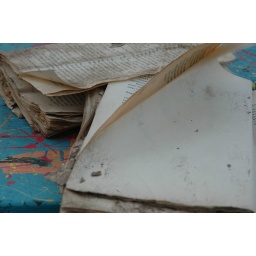
came across this abandoned book on a picnic table in the park.